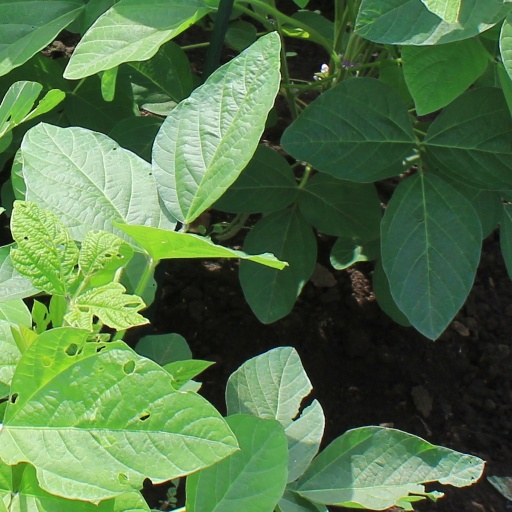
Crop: soybean